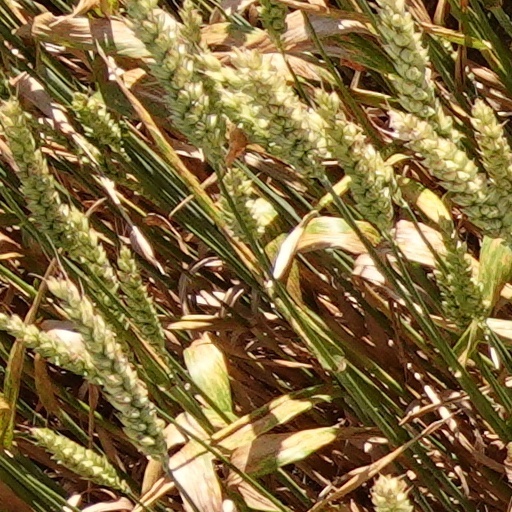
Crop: wheat